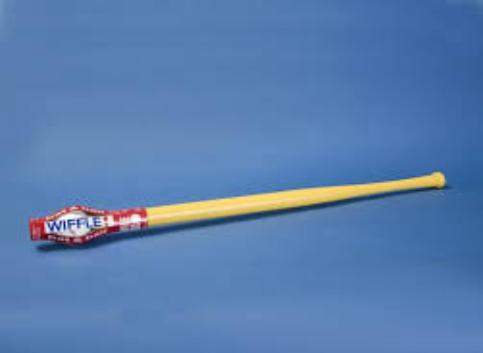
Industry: Sports